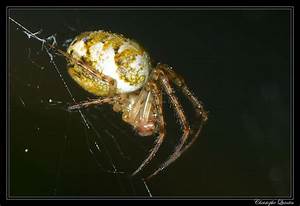
Label: ragno